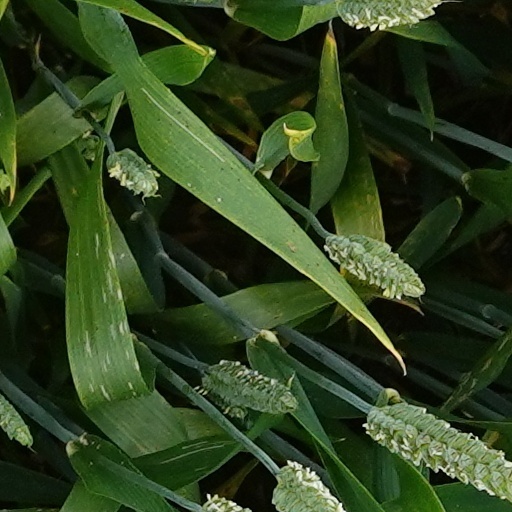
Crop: wheat